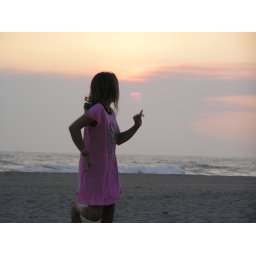
HS running around on the beach at sunset, Oxnard, CA